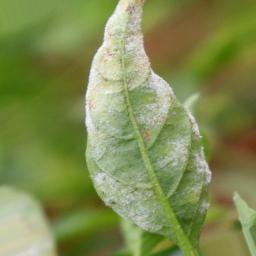
Label: powdery mildew